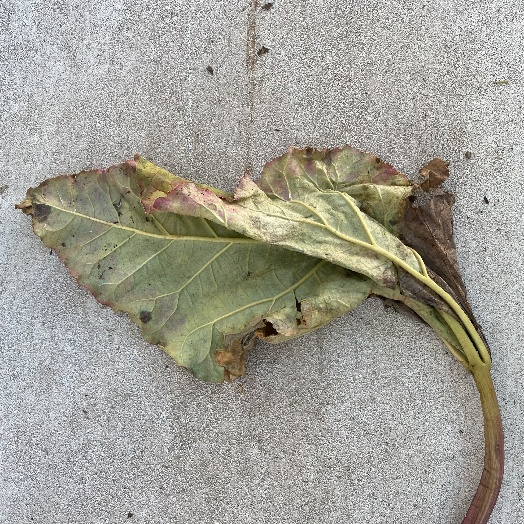
Label: Vegetation